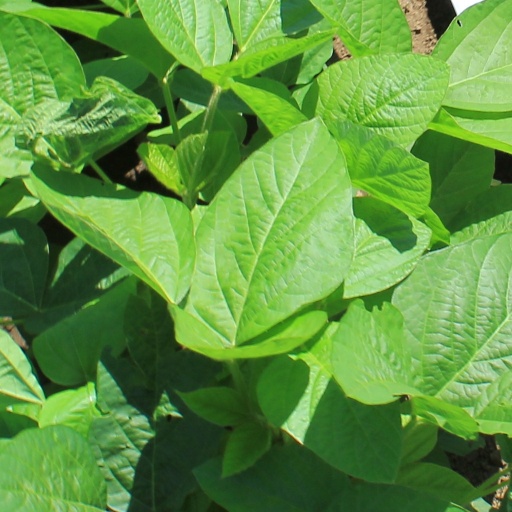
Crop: soybean